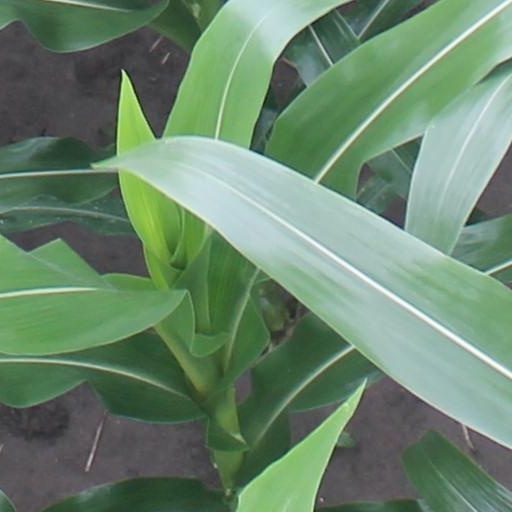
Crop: maize; corn